Raphael Zuber

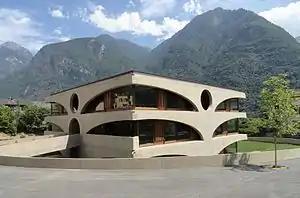
Schoolhouse, Grono

Raphael Zuber studied at ETH Zurich until 2001 and practiced with Valerio Olgiati in Zurich. After graduating, he founded an architectural office in Chur. Zuber taught at the Accademia di Architettura di Mendrisio, the Oslo School of Architecture and Design, the EPF Lausanne, the ETH Zurich and at the Cornell University Ithaca. Raphael Zuber was invited by Alejandro Aravena to the Venice Biennale of Architecture in 2016, where he showed four of his most recent projects.